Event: Nepal Earthquake
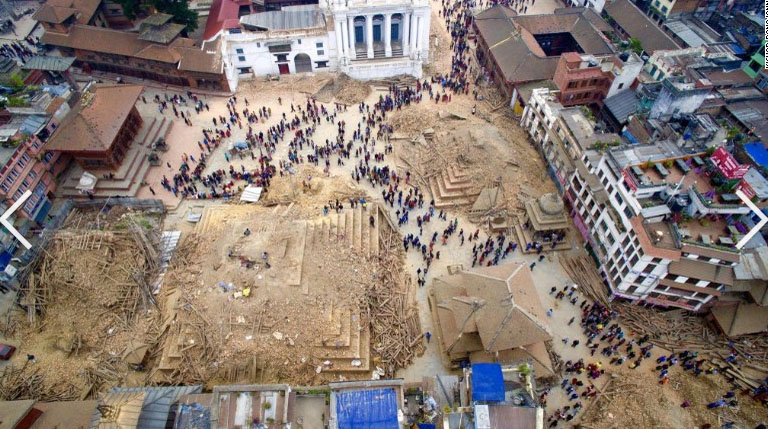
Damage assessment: damage